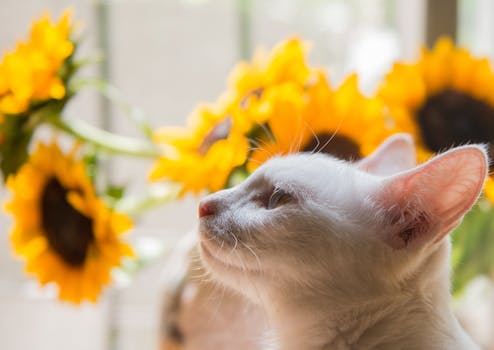
Label: No Watermark